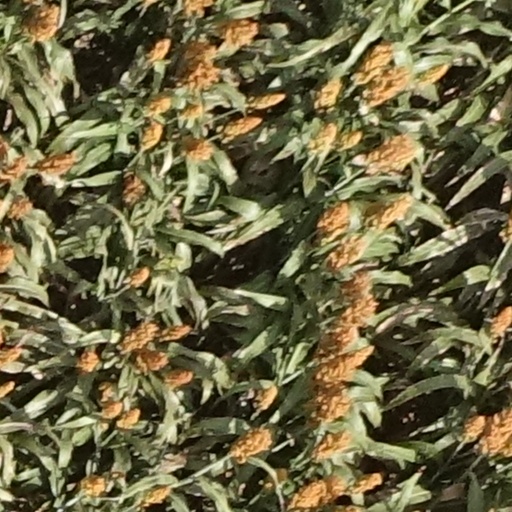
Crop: sorghum